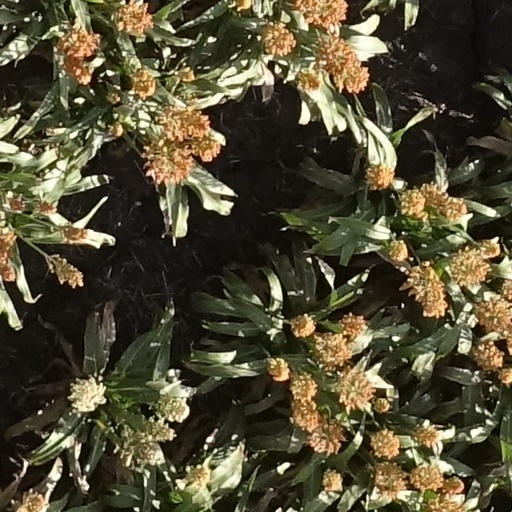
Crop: sorghum